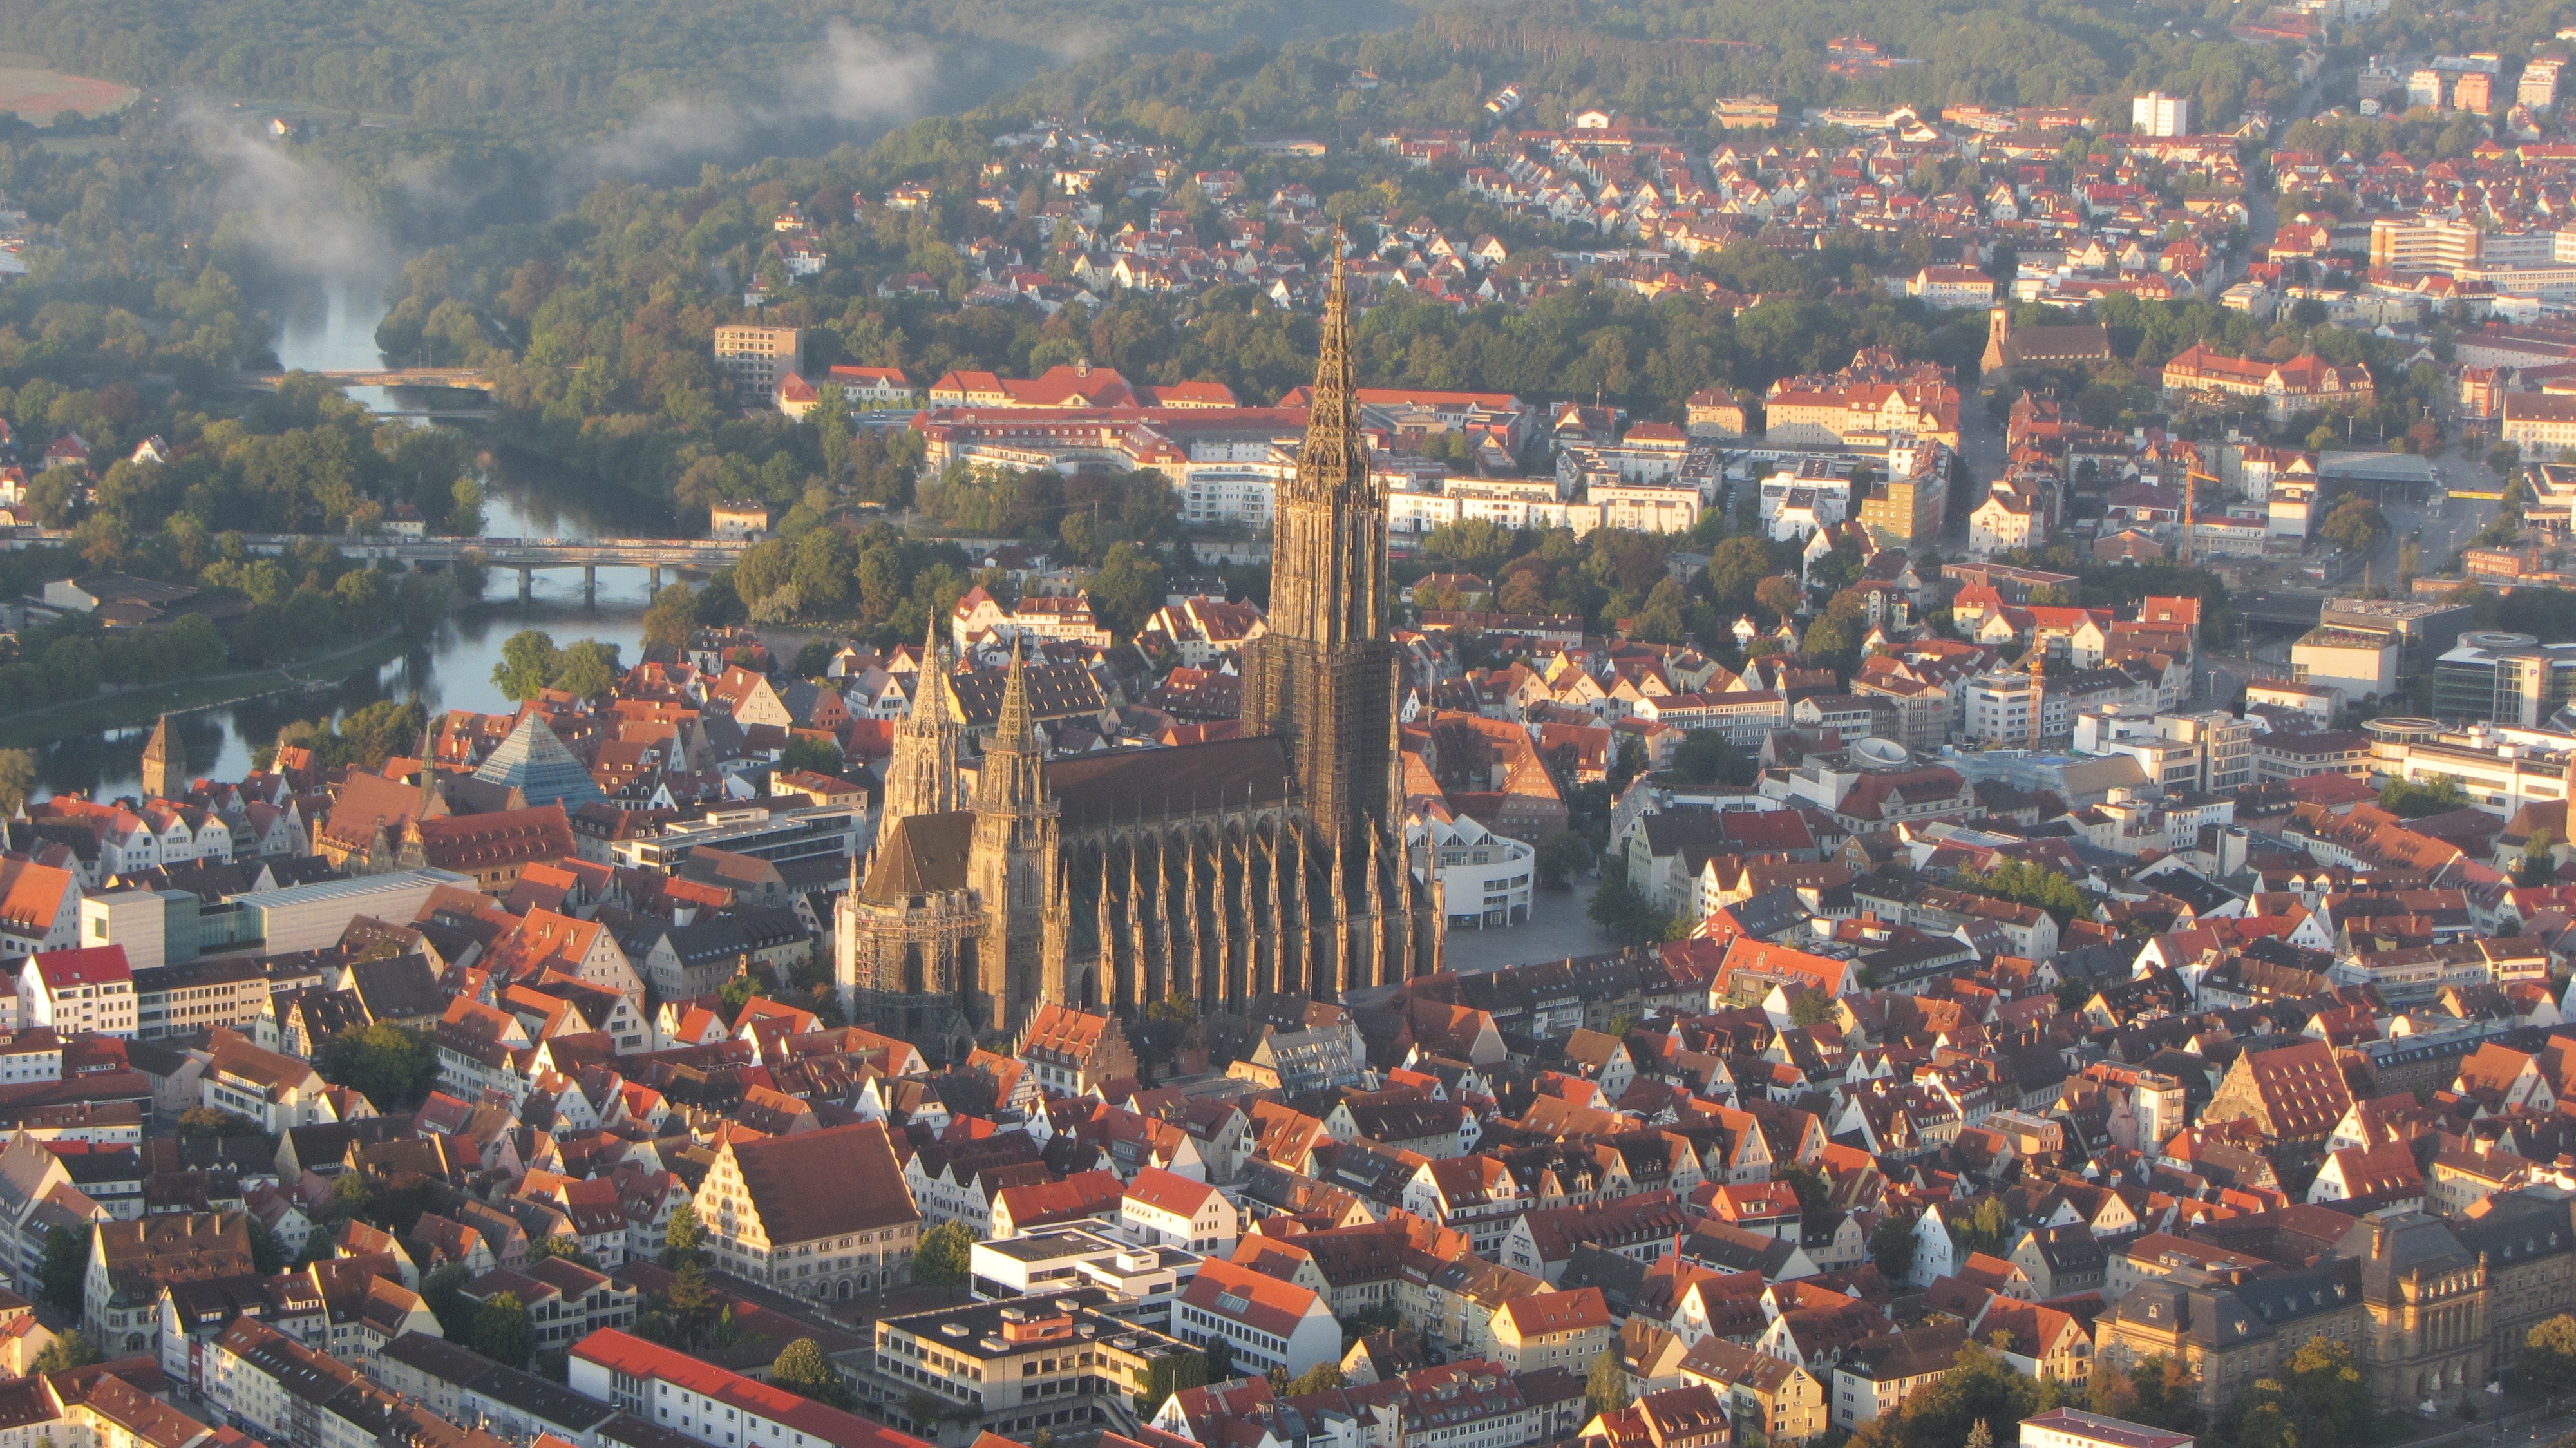
photography, town, building, city, crowd, cityscape, panorama, tower, stadium, aerial view, dom, metropolis, ulm, aerial photography, munster, ulm cathedral, residential area, human settlement